Tlalpujahua

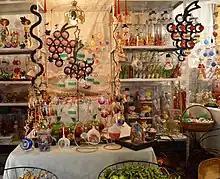
Stand at the 2016 Feria de la Esfera

This is one of two established large factories in the town. In addition, there are about 150 smaller workshops making various kinds of handcrafted Christmas decorations and most families in the area make them on the side at home. Even with large-scale production, creation of the glass spheres is still mostly artisanal, including the blowing of the glass and painting. Handcrafted spheres are blown, usually by men. When cool, the glass spheres are usually taken to be covered in a silver nitrate or similar solution, to give them a metallic look. Colors vary and include red, pink, yellow, blue gold and pearl. The classic ornaments are simple glass spheres but there are over a thousand different models available with shapes such as fruits, Santa Claus, pencils, dolls, snowmen, monkeys and many more. Workshops in the area have over 300 standard designs for the sphere, which include hearts, stars, harlequins, flowers, comets and more. Most of the painters are women. A number of the designs of the glass spheres are unique to the town. The creation of these glass spheres have given the town a reputation. Local authorities see the ornament industry as a way to stem emigration out of the area. The industry employs about 10,000 people, and accounts for about 70% of the town's economy. As of 2015, there were about 200 workshops in town that produced more than 100 million ornaments per year. From November to early December, the seat hosts an annual fair dedicated to Christmas decorations called the Arte Navideño. It exhibits ornaments, trees and other Christmas decorations. About 5% of the ornaments are sold during the fair, 35% in the rest of Mexico and about 60% are exported to countries such as the US, Canada, Argentina, Japan and Malaysia.